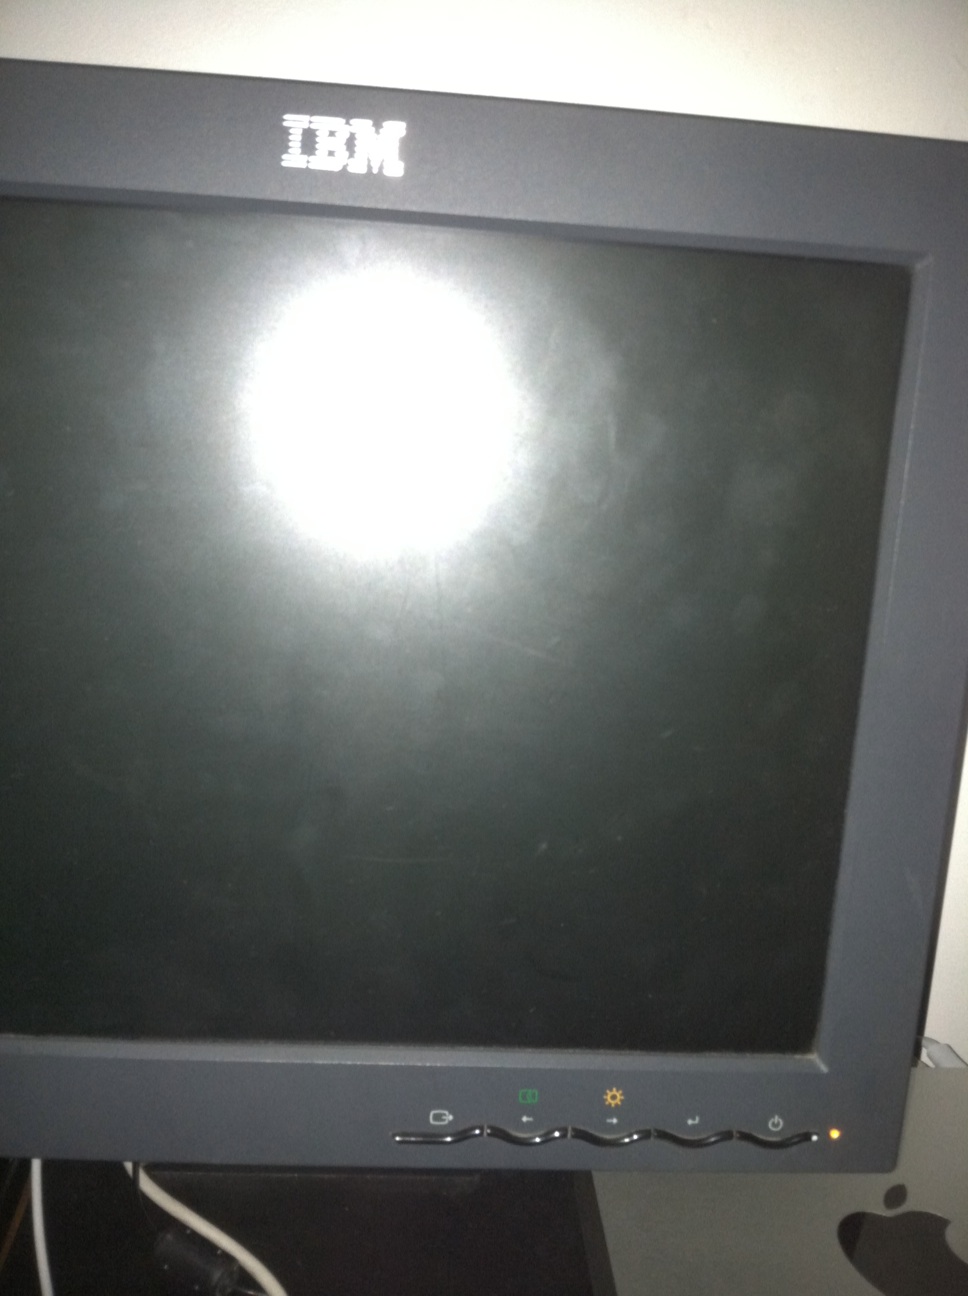Question: Is the screen on now?
Answer: no